Backstaff

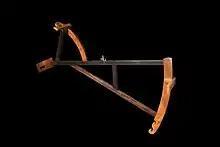
Davis quadrant, made in 1765 by Johannes Van Keulen. On display at the Musée national de la Marine in Paris.

Captain John Davis invented a version of the backstaff in 1594. Davis was a navigator who was quite familiar with the instruments of the day such as the mariner's astrolabe, the quadrant and the cross-staff. He recognized the inherent drawbacks of each and endeavoured to create a new instrument that could reduce those problems and increase the ease and accuracy of obtaining solar elevations.